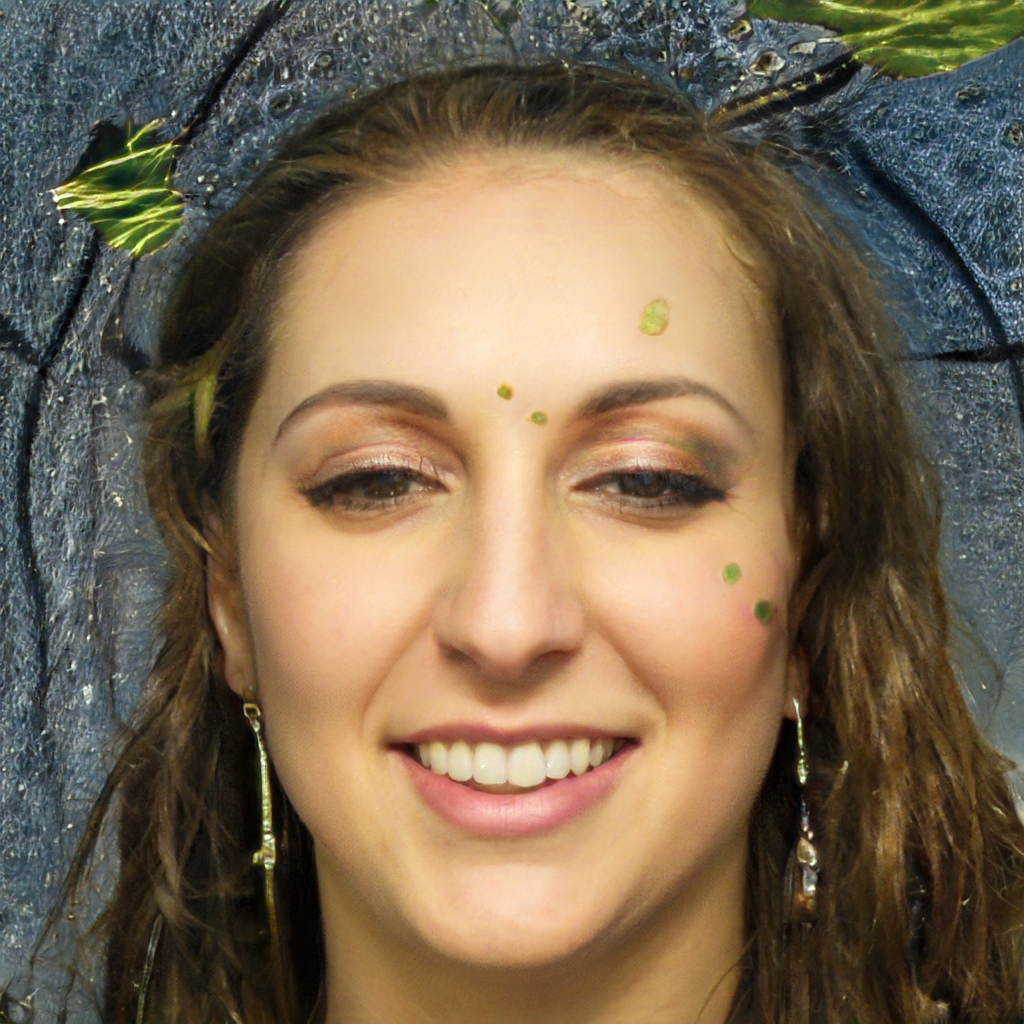
Portrait style: Real Portrait